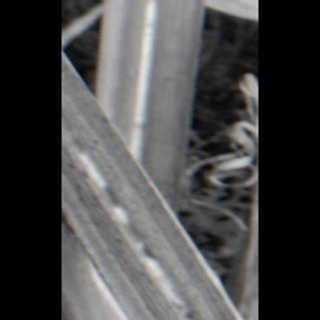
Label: sugarcane_red_rot